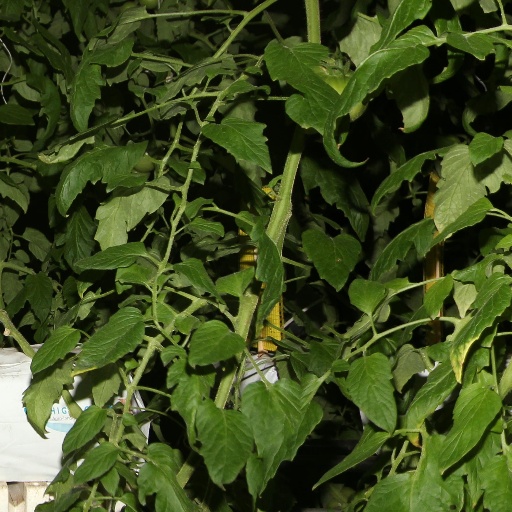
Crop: tomato